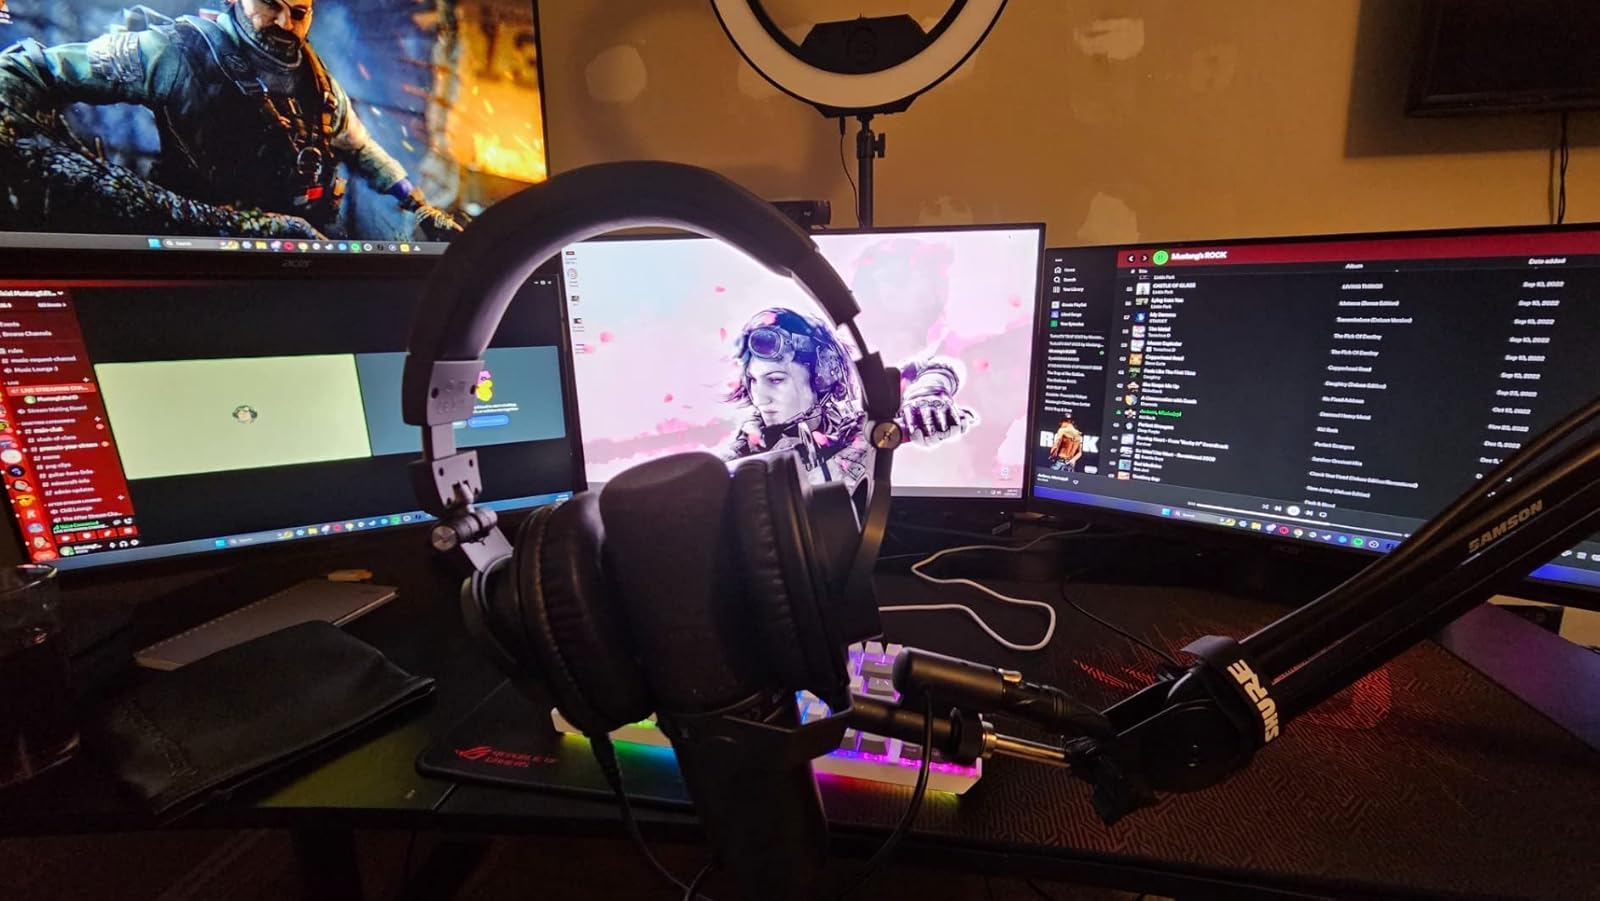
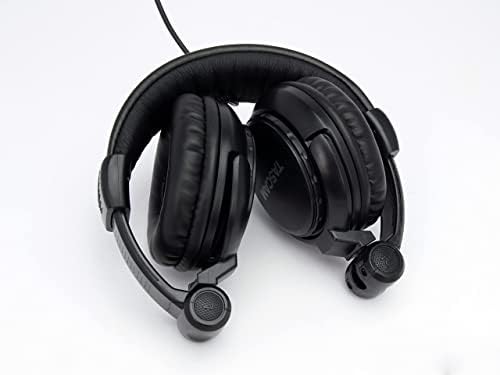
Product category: headphones
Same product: no